Yone Noguchi

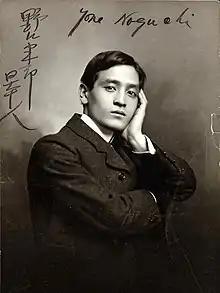
Yone Noguchi in 1903

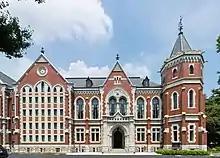
Keio University Library 1912.

Noguchi arrived in San Francisco on November 19, 1893. There, he joined a newspaper run by Japanese exiles associated with the Freedom and People's Rights Movement and worked as a domestic servant. He spent some months at Palo Alto, California studying at a preparatory school for Stanford University but returned to journalistic work in San Francisco during the Sino-Japanese War.